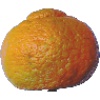
Label: Mandarine 1